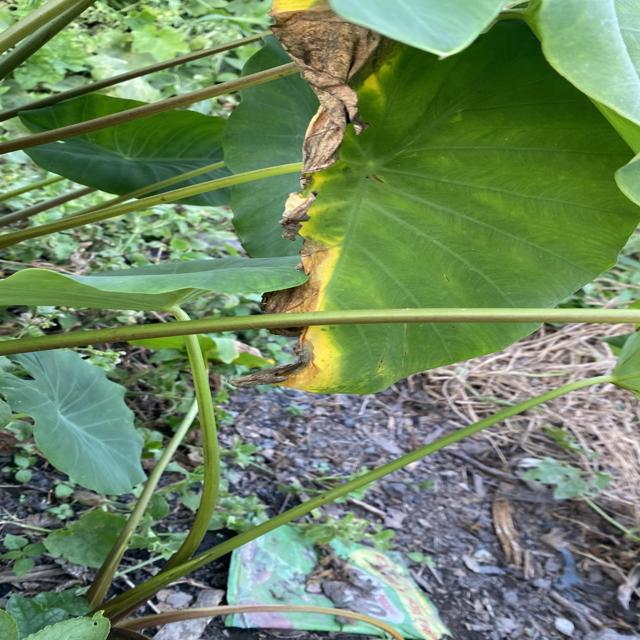
Label: Late_Blight